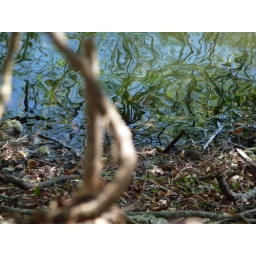
Lake across the street from my home in Florida